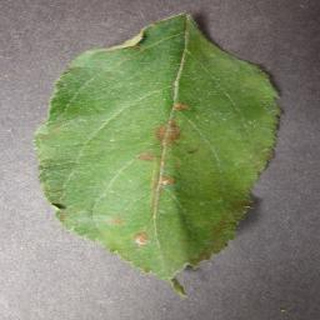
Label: apple_cedar_apple_rust